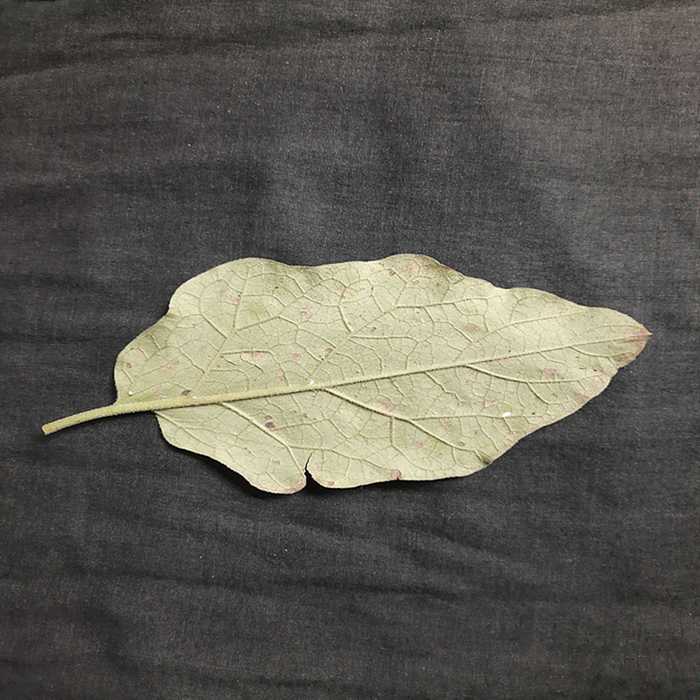
Plant: Eggplant
Label: Eggplant Cercopora leaf spot